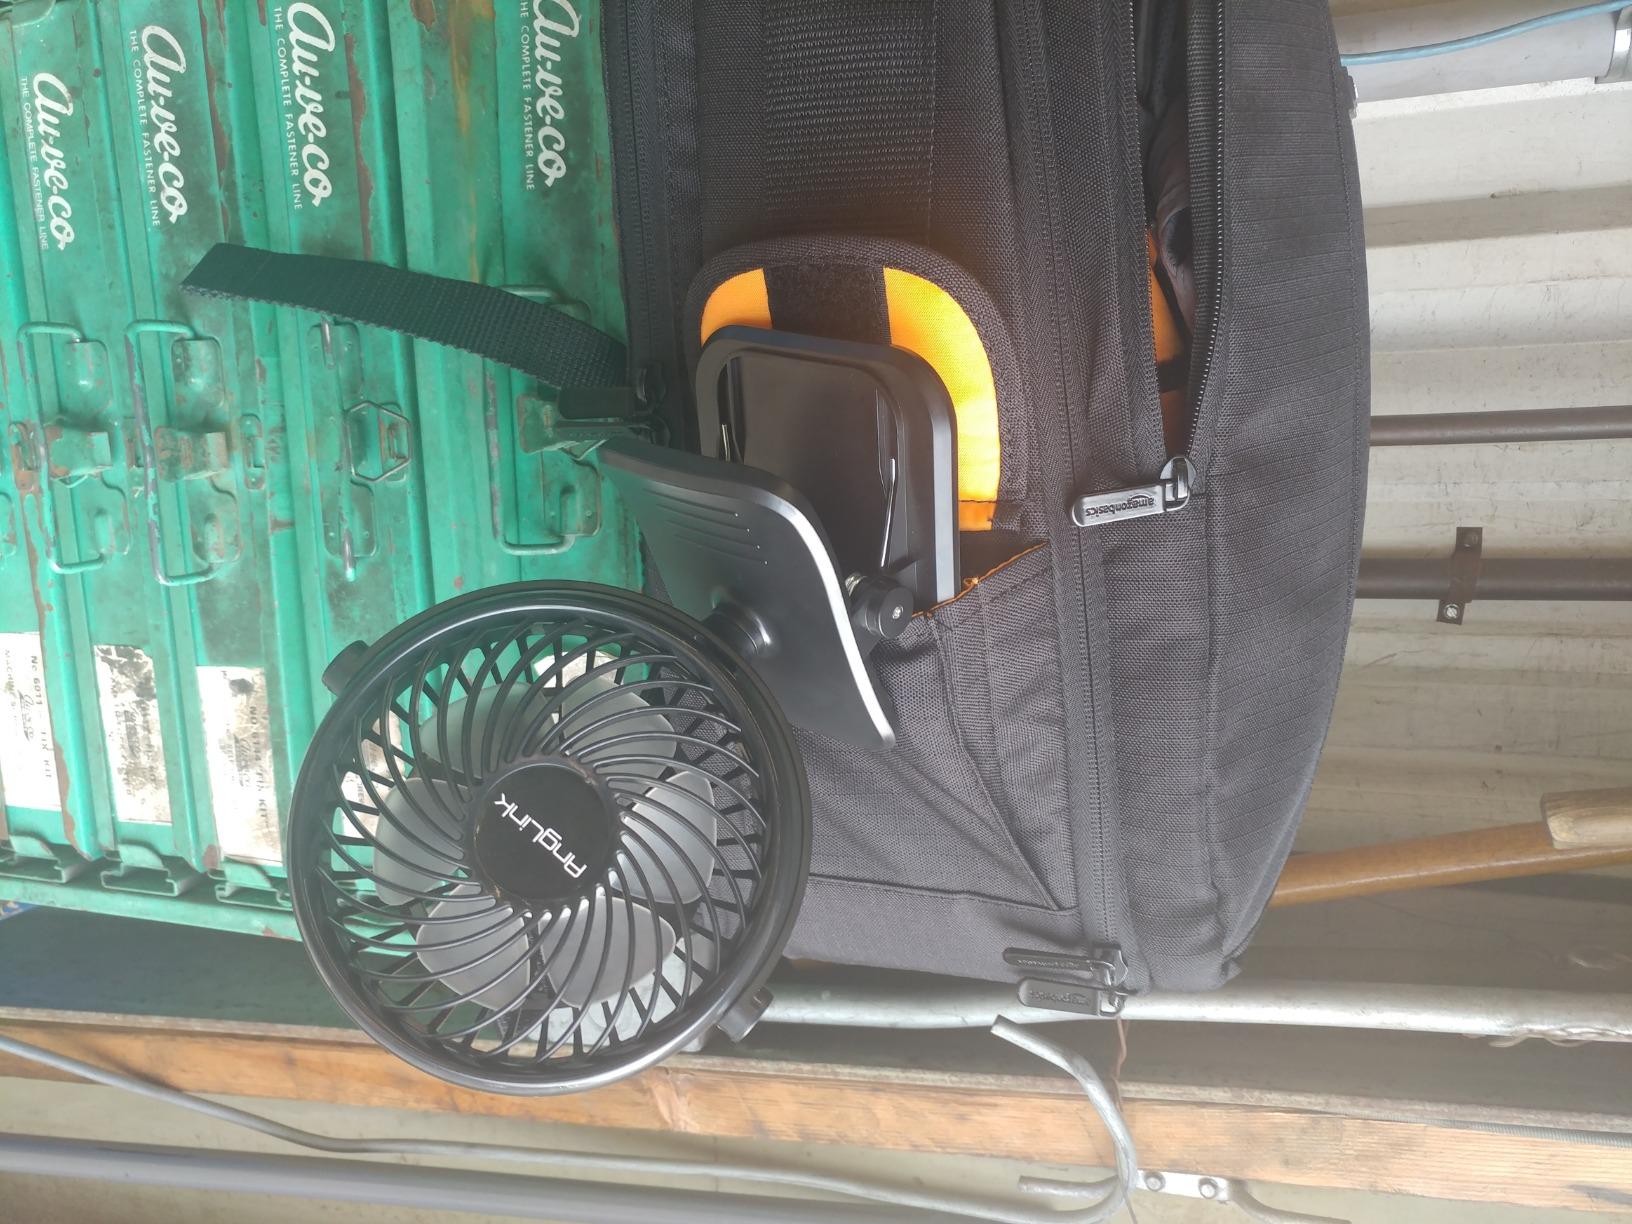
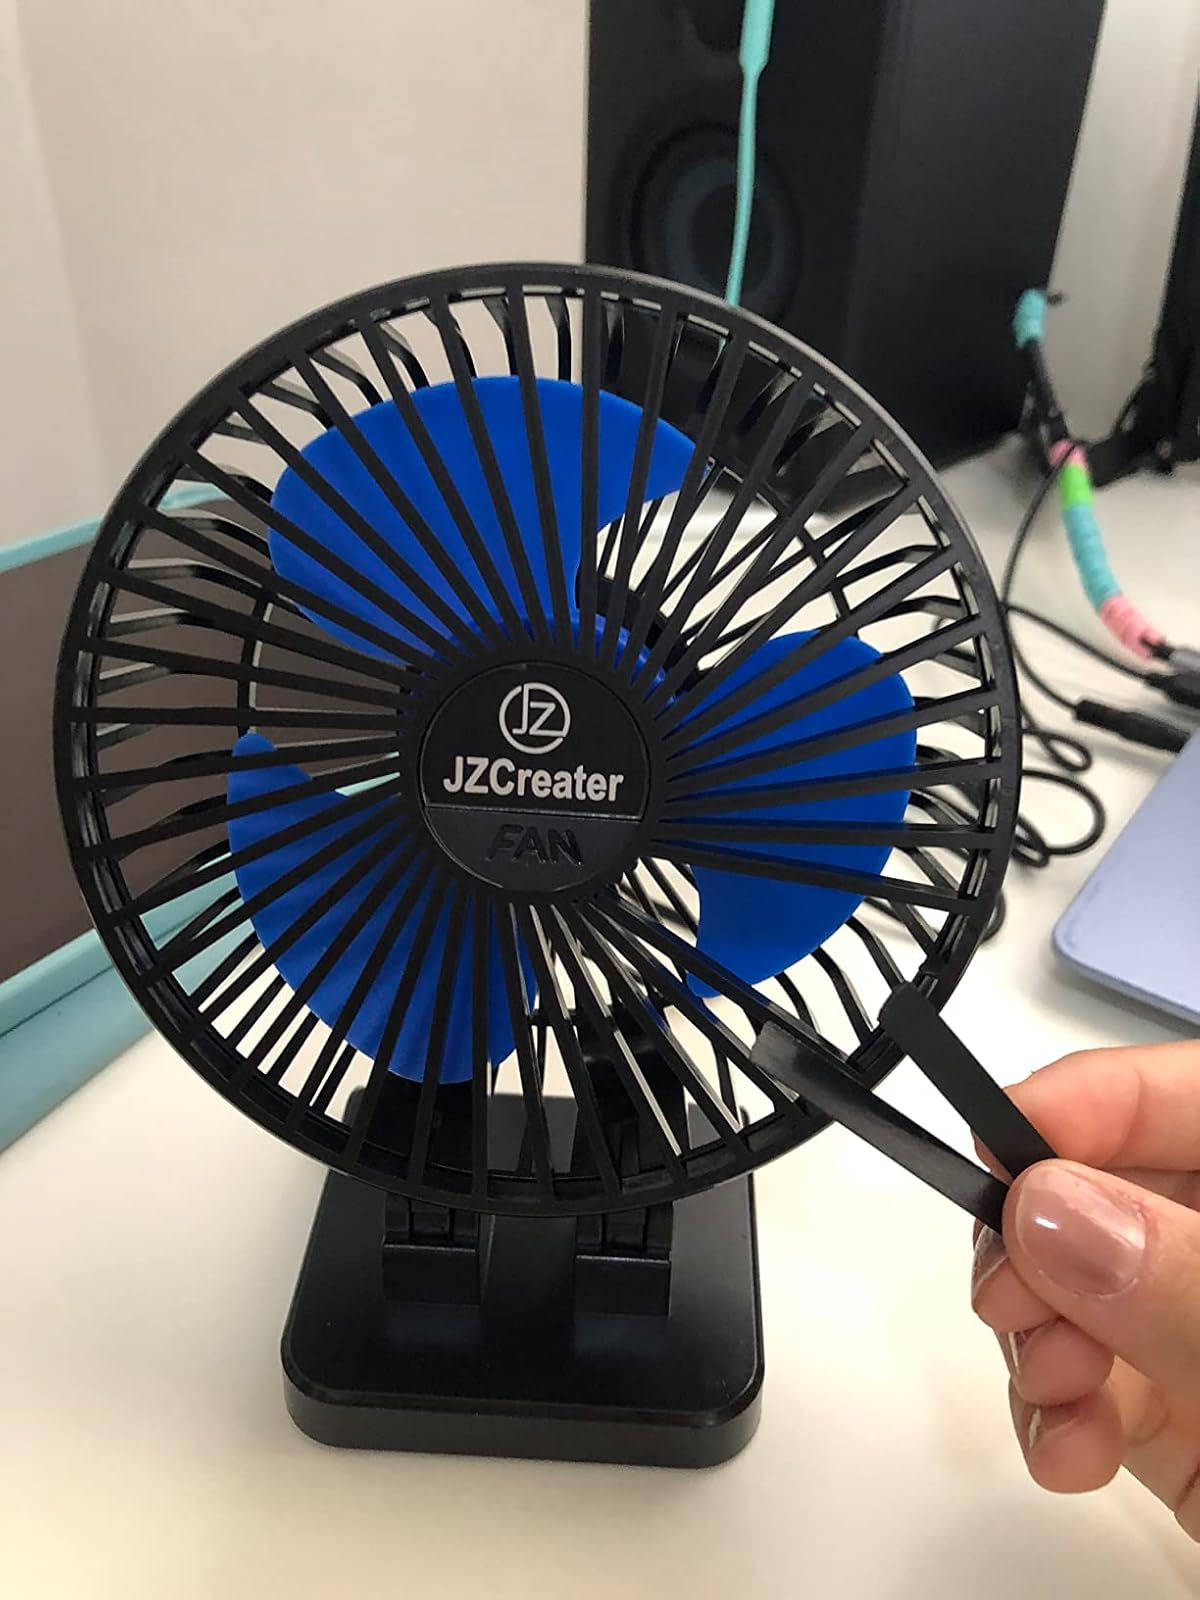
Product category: fan
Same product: no